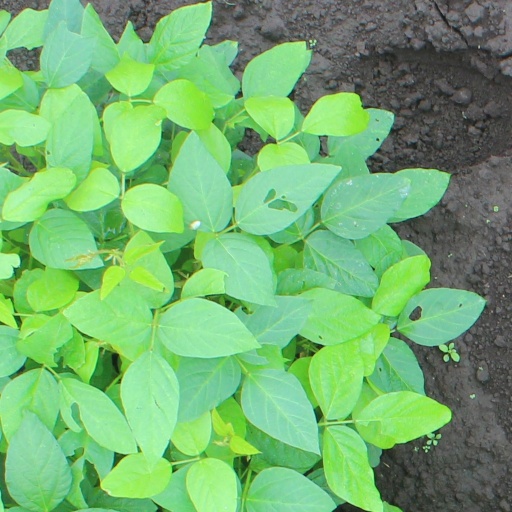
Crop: soybean